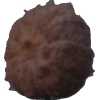
Label: orange_peeled